Chaker Alhadhur

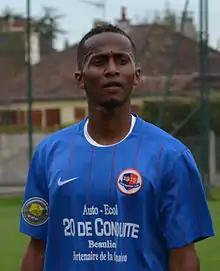
Alhadhur with Caen in 2015

Chaker Alhadhur (born 4 December 1991) is a professional footballer who plays as a left-back or left midfielder. Born in France, he plays for the Comoros national team.